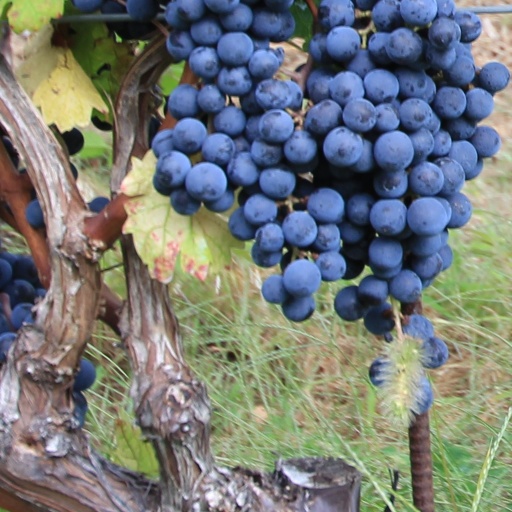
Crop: grape